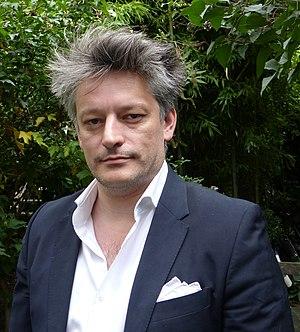
Hugo Horiot, auteur de L'empereur, c'est moi et de Autisme
Le dépistage prénatal de l'autisme est l'ensemble des pratiques médicales ayant pour but de détecter in utero l'autisme chez l'embryon ou le fœtus, majoritairement via des microdélétions chromosomiques. En cours de développement, il soulève des questions éthiques de par la grande variabilité des profils évolutifs de personnes autistes, et le risque élevé d'avortements sélectifs pouvant en découler. La première autorisation officielle de procéder à une interruption de grossesse en cas de suspicion d'autisme est accordée en Australie-Occidentale en 2013. Plusieurs méthodes ont été explorées : mesure d'hormones dans le liquide amniotique, IRM, recherches de mutations génétiques spécifiques. La plus fiable est l'analyse des puces à ADN chromosomiques. Le dépistage d'une mutation spécifique peut s'effectuer via un prélèvement sanguin depuis 2019, bien que la nature polygénique de l'autisme rende ces tests peu fiables. Un nombre croissant de centres de diagnostic prénatal proposent ces tests, dont celui de l'hôpital américain de Paris.
Hugo Horiot est un écrivain, comédien et militant pour la dignité des personnes autistes. Il est né le 3 août 1982, à Dijon dans la Côte-d'Or, en France, mais vit à Paris. Non verbal dans la petite enfance, il témoigne de son évolution de parcours en tant que personne autiste. Auteur de L'empereur, c'est moi, il est également le fils de Françoise Lefèvre, auteure des livres Surtout ne me dessine pas un mouton et Le Petit Prince Cannibale, qui racontent sa relation avec son fils.